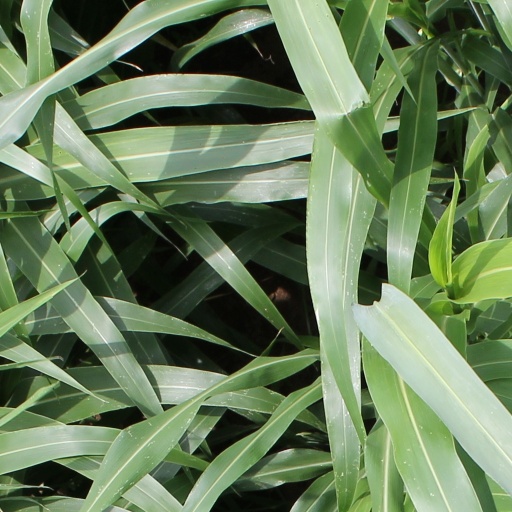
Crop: sorghum